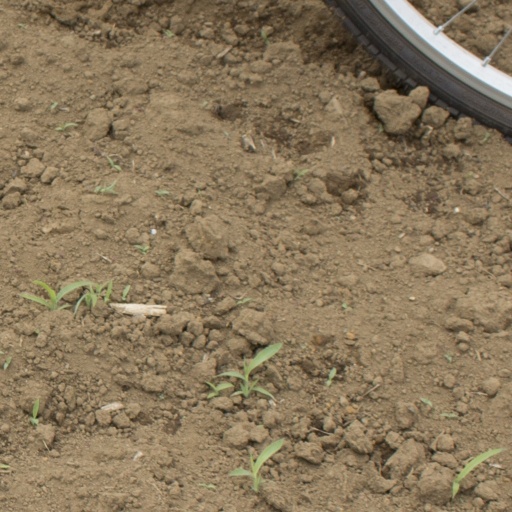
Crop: Jerusalem artichoke